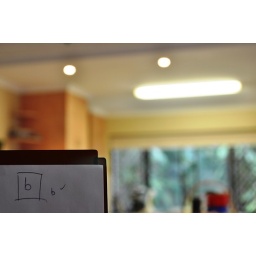
a piece of paper that was sitting in the stand next to the computer.... not sure what the b's were for